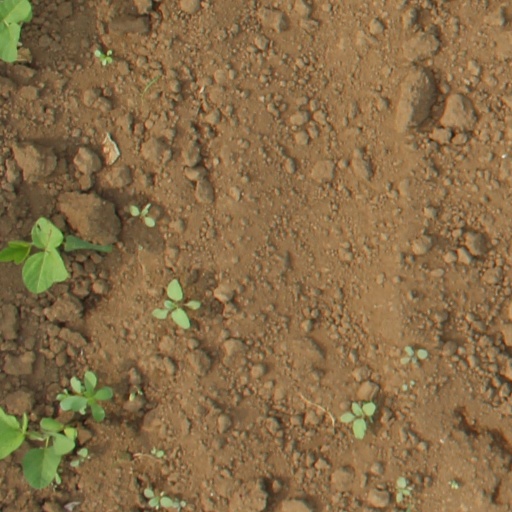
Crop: soybean